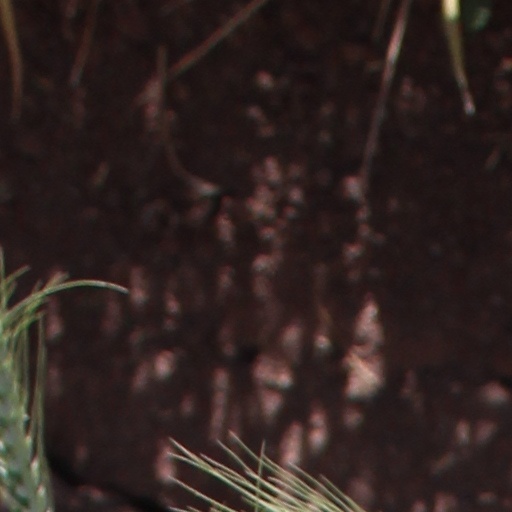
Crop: wheat